Sky position (RA, Dec in degrees): 124.338, 27.203
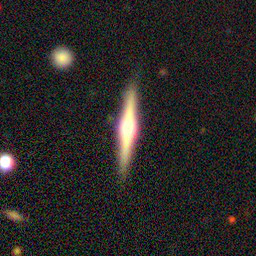
Galaxy morphology: Edge-on Galaxies with Bulge